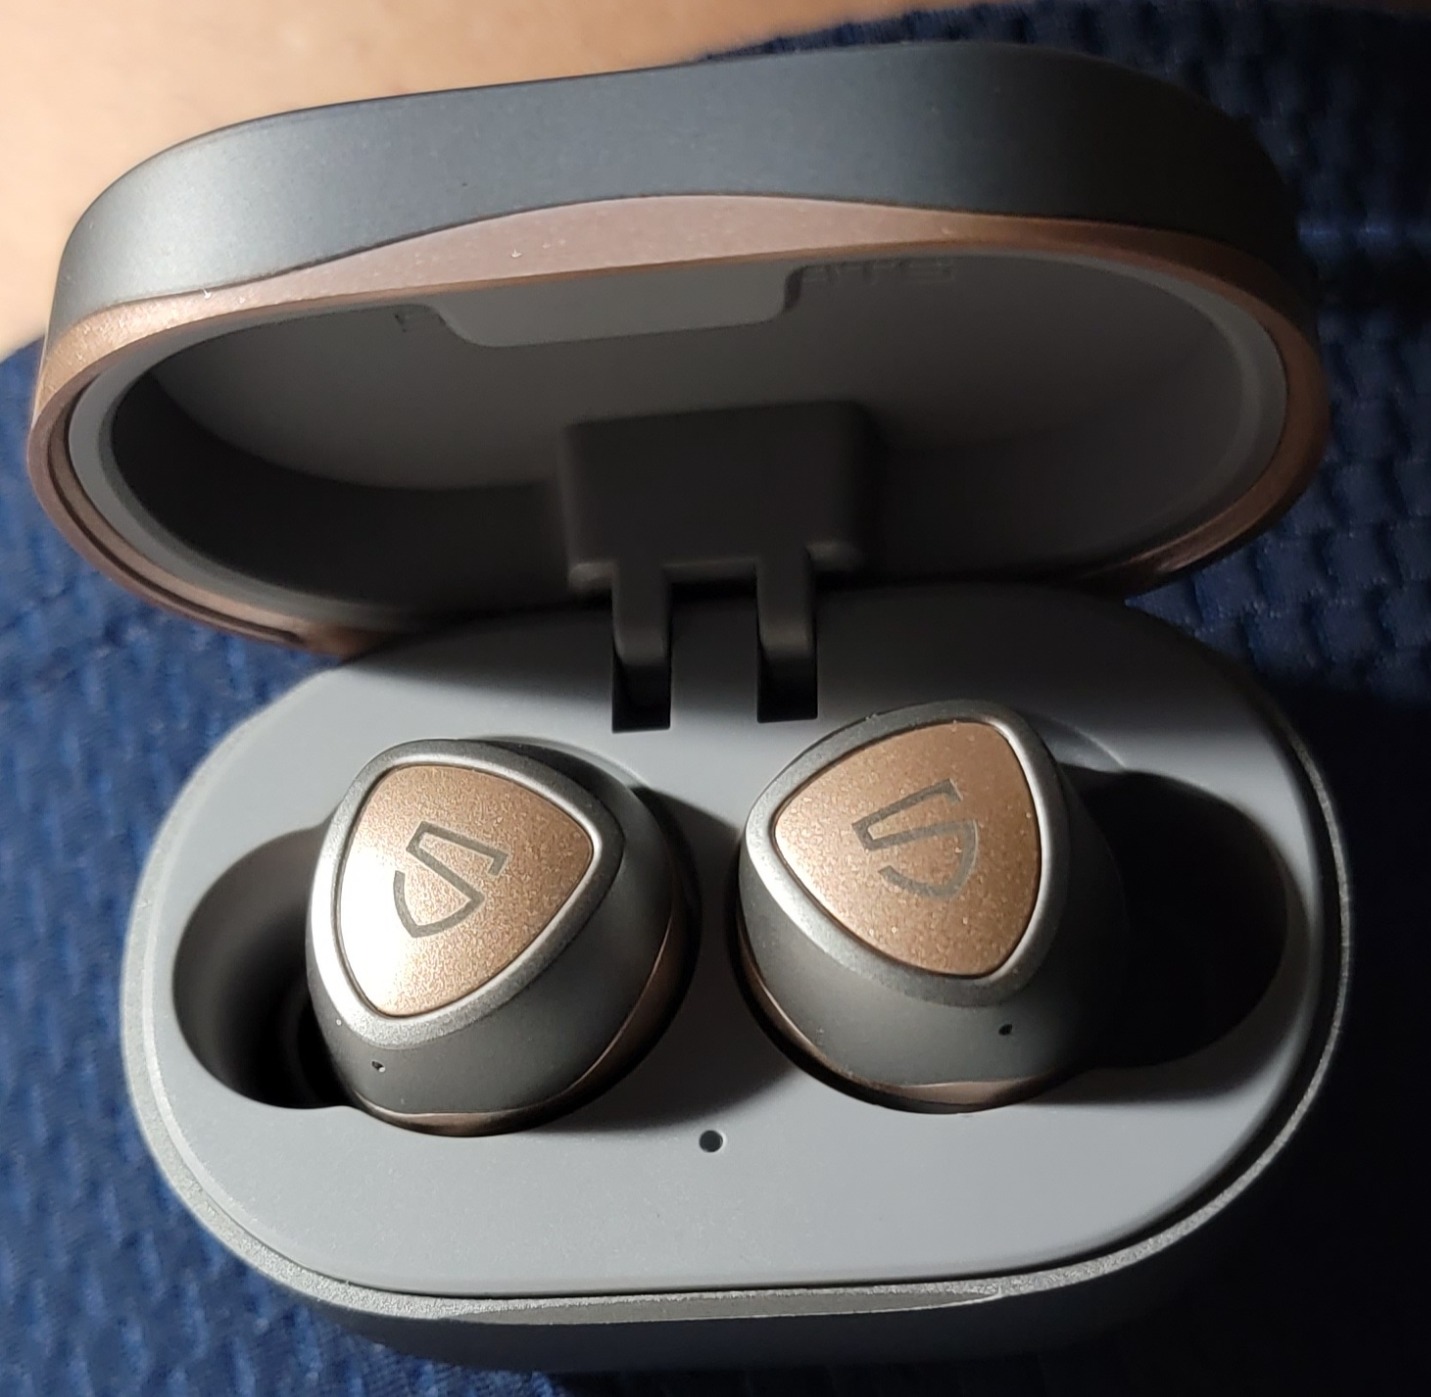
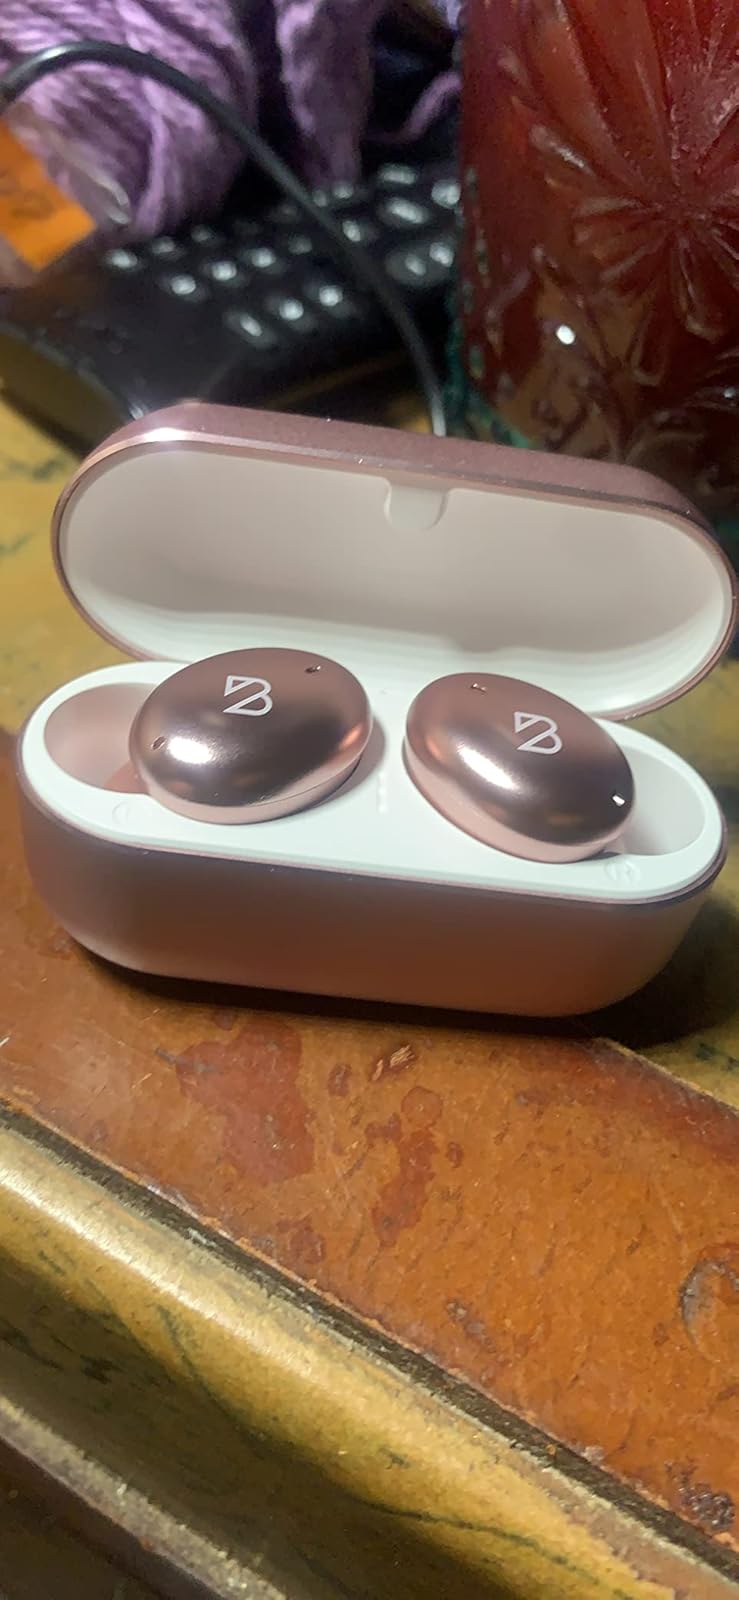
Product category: earbuds
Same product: no